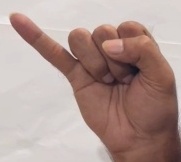
ASL sign: J